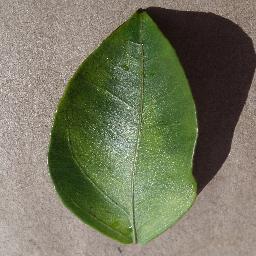
Label: Orange___Haunglongbing_(Citrus_greening)